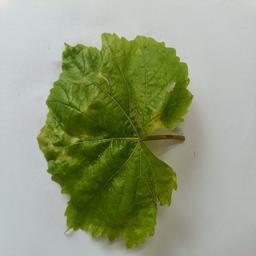
Label: Downy Mildew